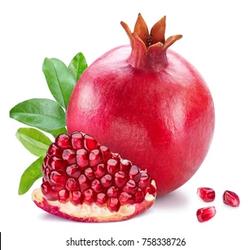
Label: Pomegranate